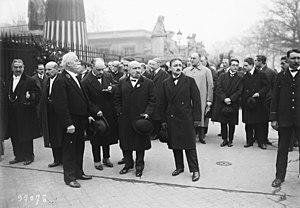
23/11/24, transfert des cendres de Jaurès au Panthéon, amiral Jaurès [au centre]
Cette page concerne l'année 1924 du calendrier grégorien.